Boston Brahmin

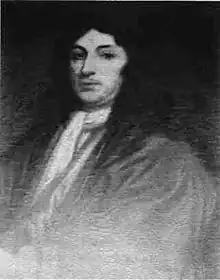
Thomas Dudley, first Massachusetts Bay Colony governor

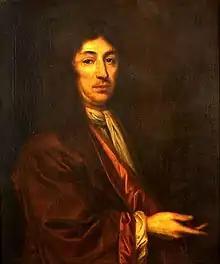
Joseph Dudley, Royal Governor of Massachusetts

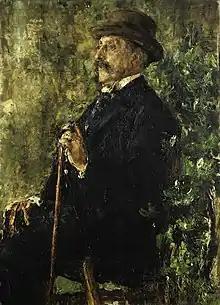
John Lowell Gardner, American businessman and art collector

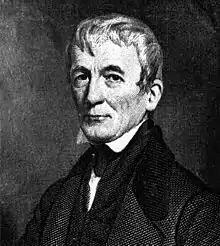
Patrick Tracy Jackson, Boston manufacturer

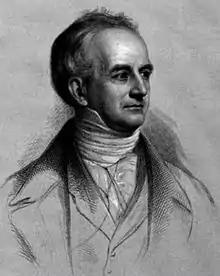
Abbott Lawrence, politician and founder of Lawrence, Massachusetts

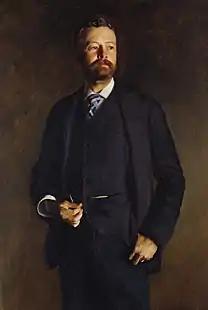
Henry Cabot Lodge, American statesmen and congressman

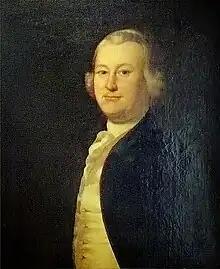
James Otis, colonial lawyer

Descendants through the marriage of Sarah Preston Everett (1796–1866) and noted journalist Nathan Hale (1784–1863):